Mattia Bellini

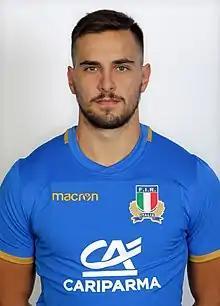
Bellini in 2017

Mattia Bellini (born 8 February 1994) is a former Italian rugby union player. His position was on the wing and